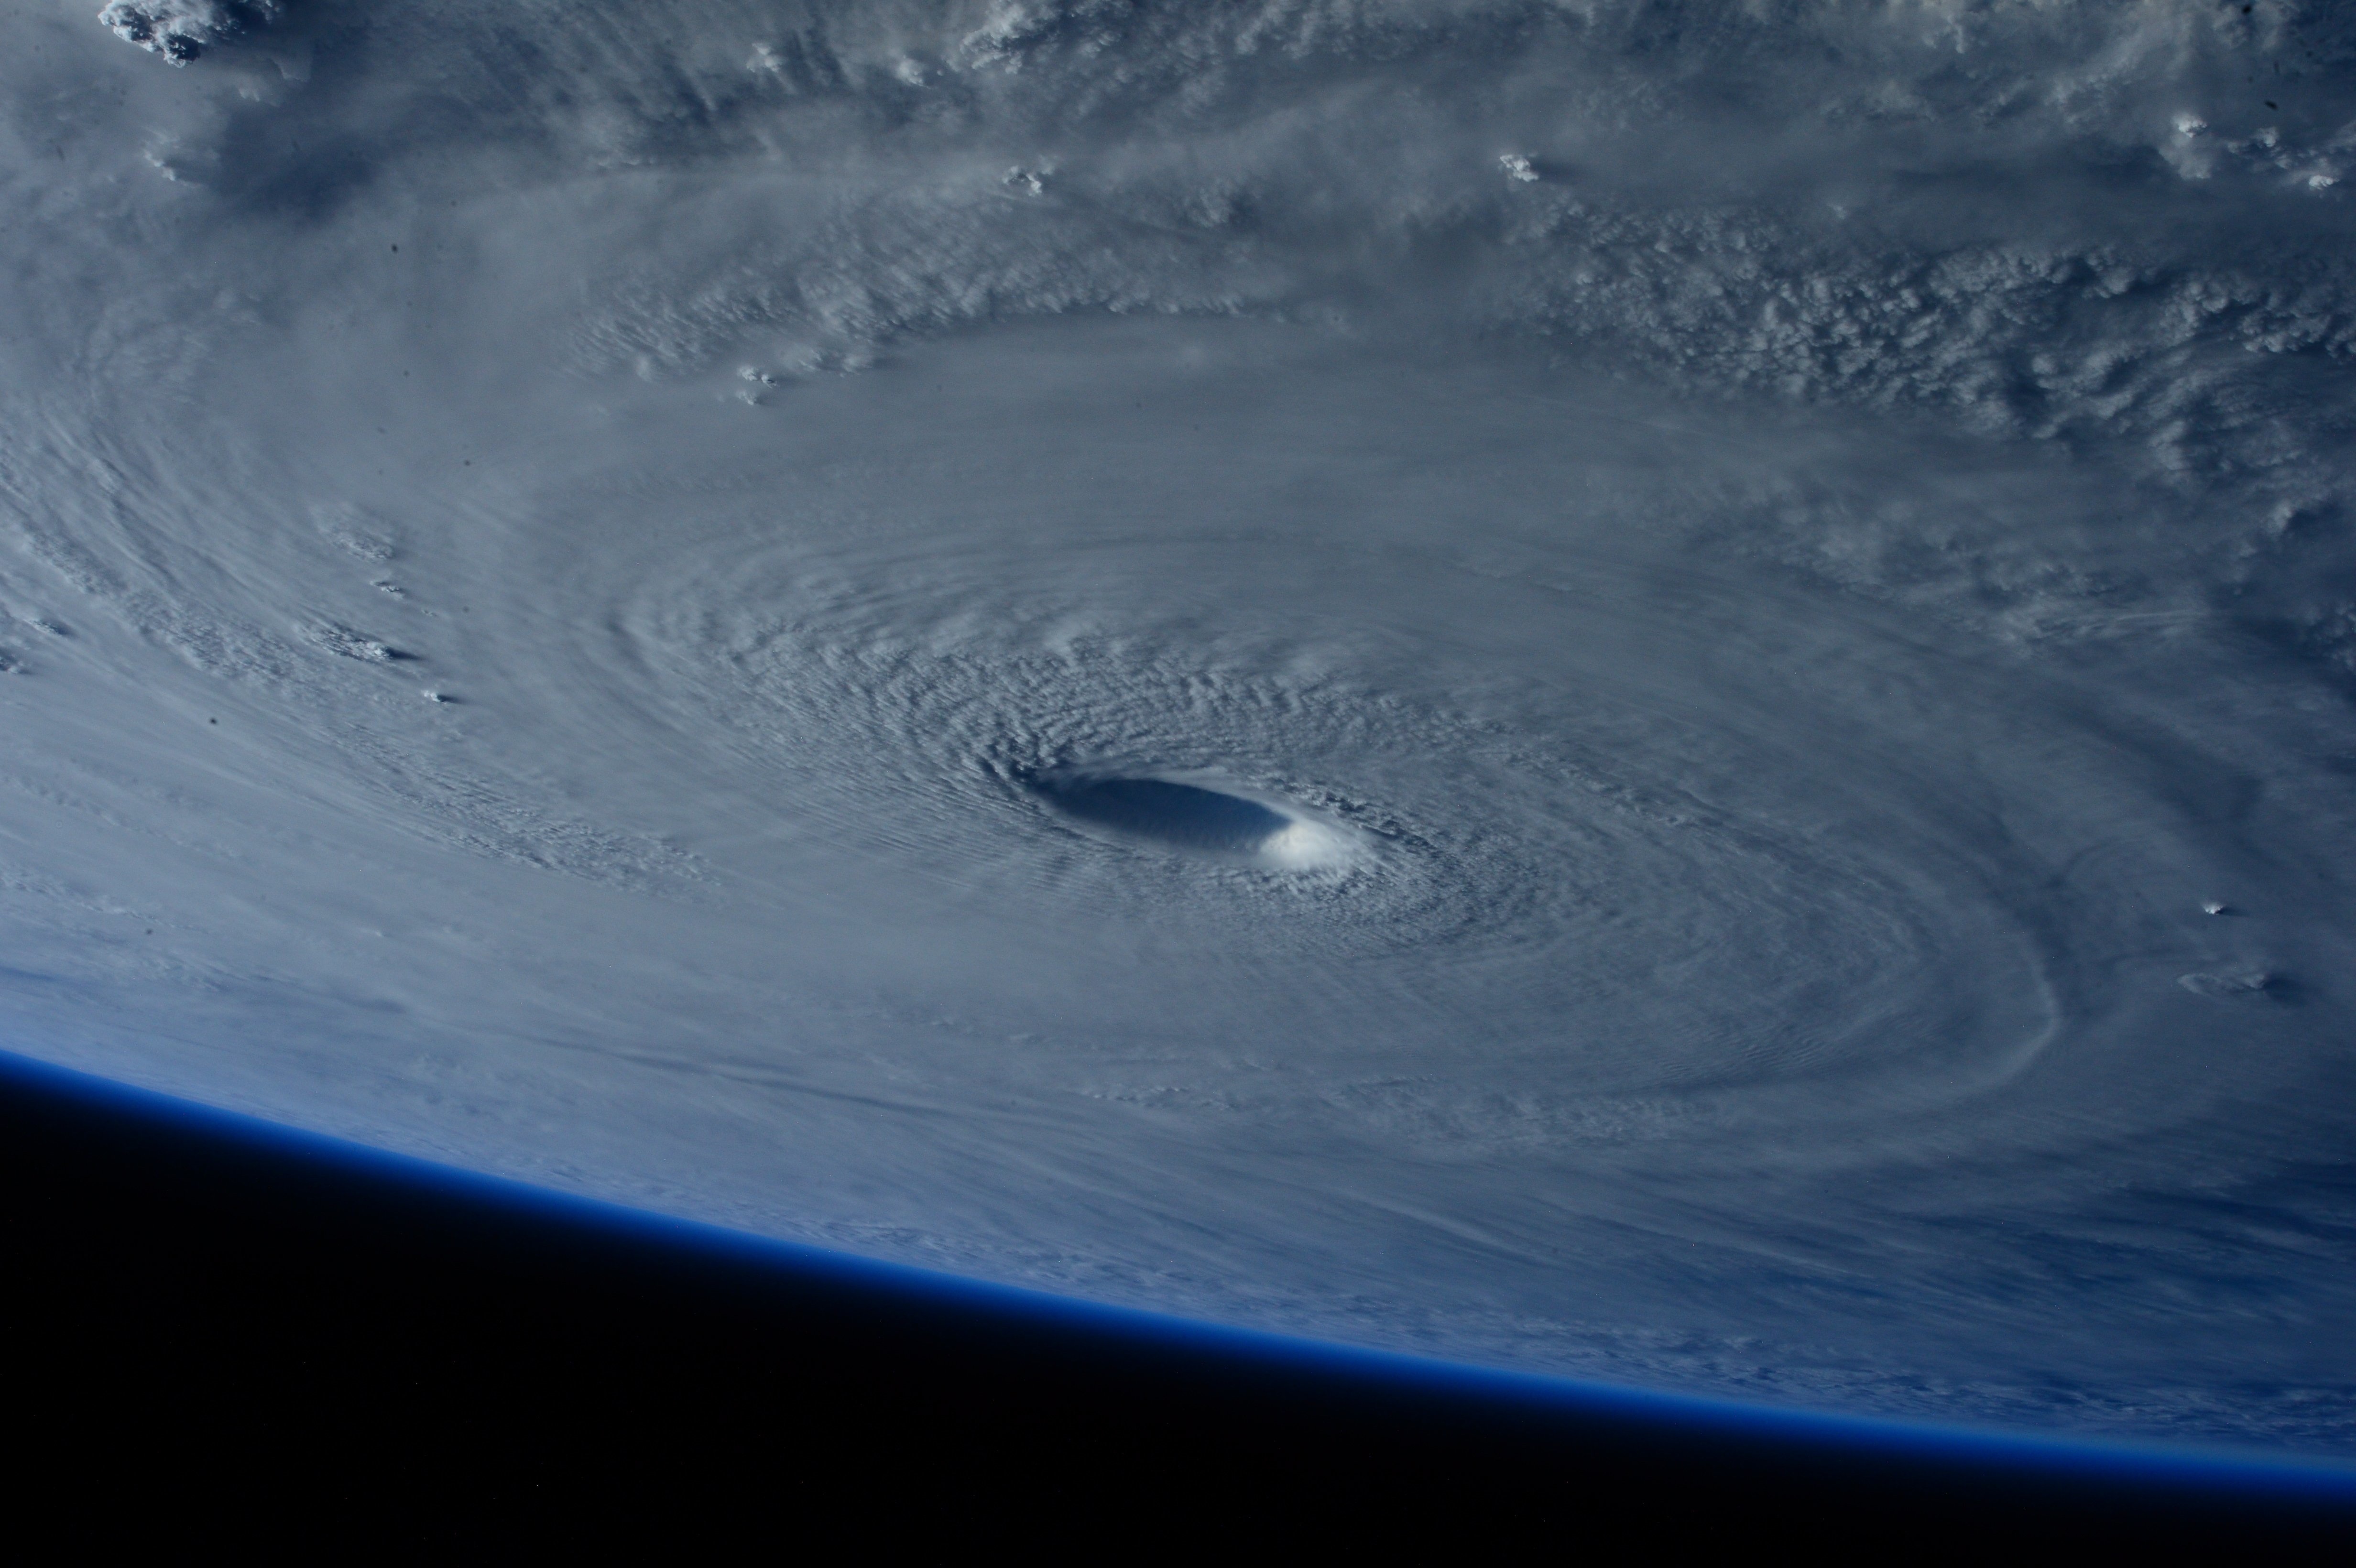
sea, nature, ocean, cloud, hole, wave, atmosphere, space, weather, storm, blue, satellite, outer space, clouds, earth, hurricane, storm clouds, planet earth, earth from space, atmosphere of earth, geological phenomenon, wind wave